AGV Sports Group

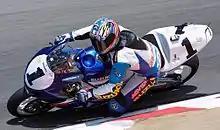
Mat Mladin - Seven time AMA Superbike champion

AGVSPORT has been the official leather manufacturer of Keith Code's California Superbike School since 1989. For more than 25 years the school have relied on the AGVSPORT suits to protect the hundreds of riders who pass through their school each season.